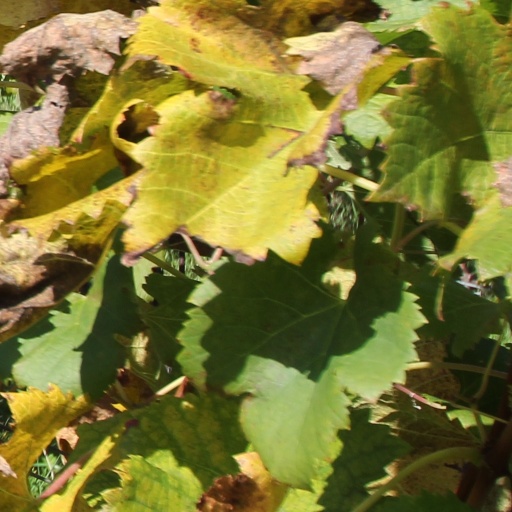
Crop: grape